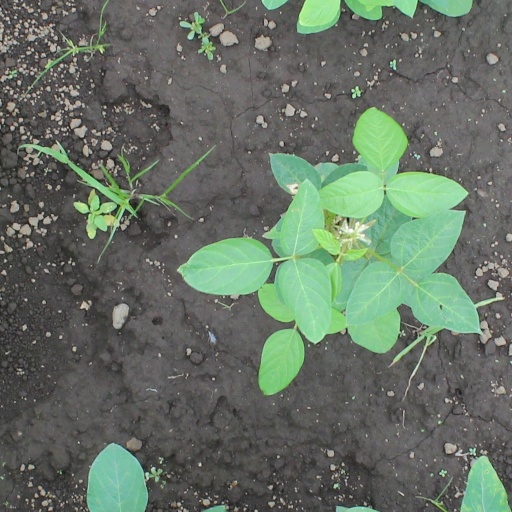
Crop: soybean